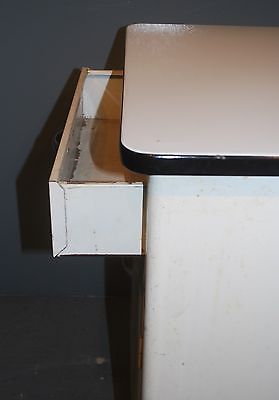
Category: cabinet